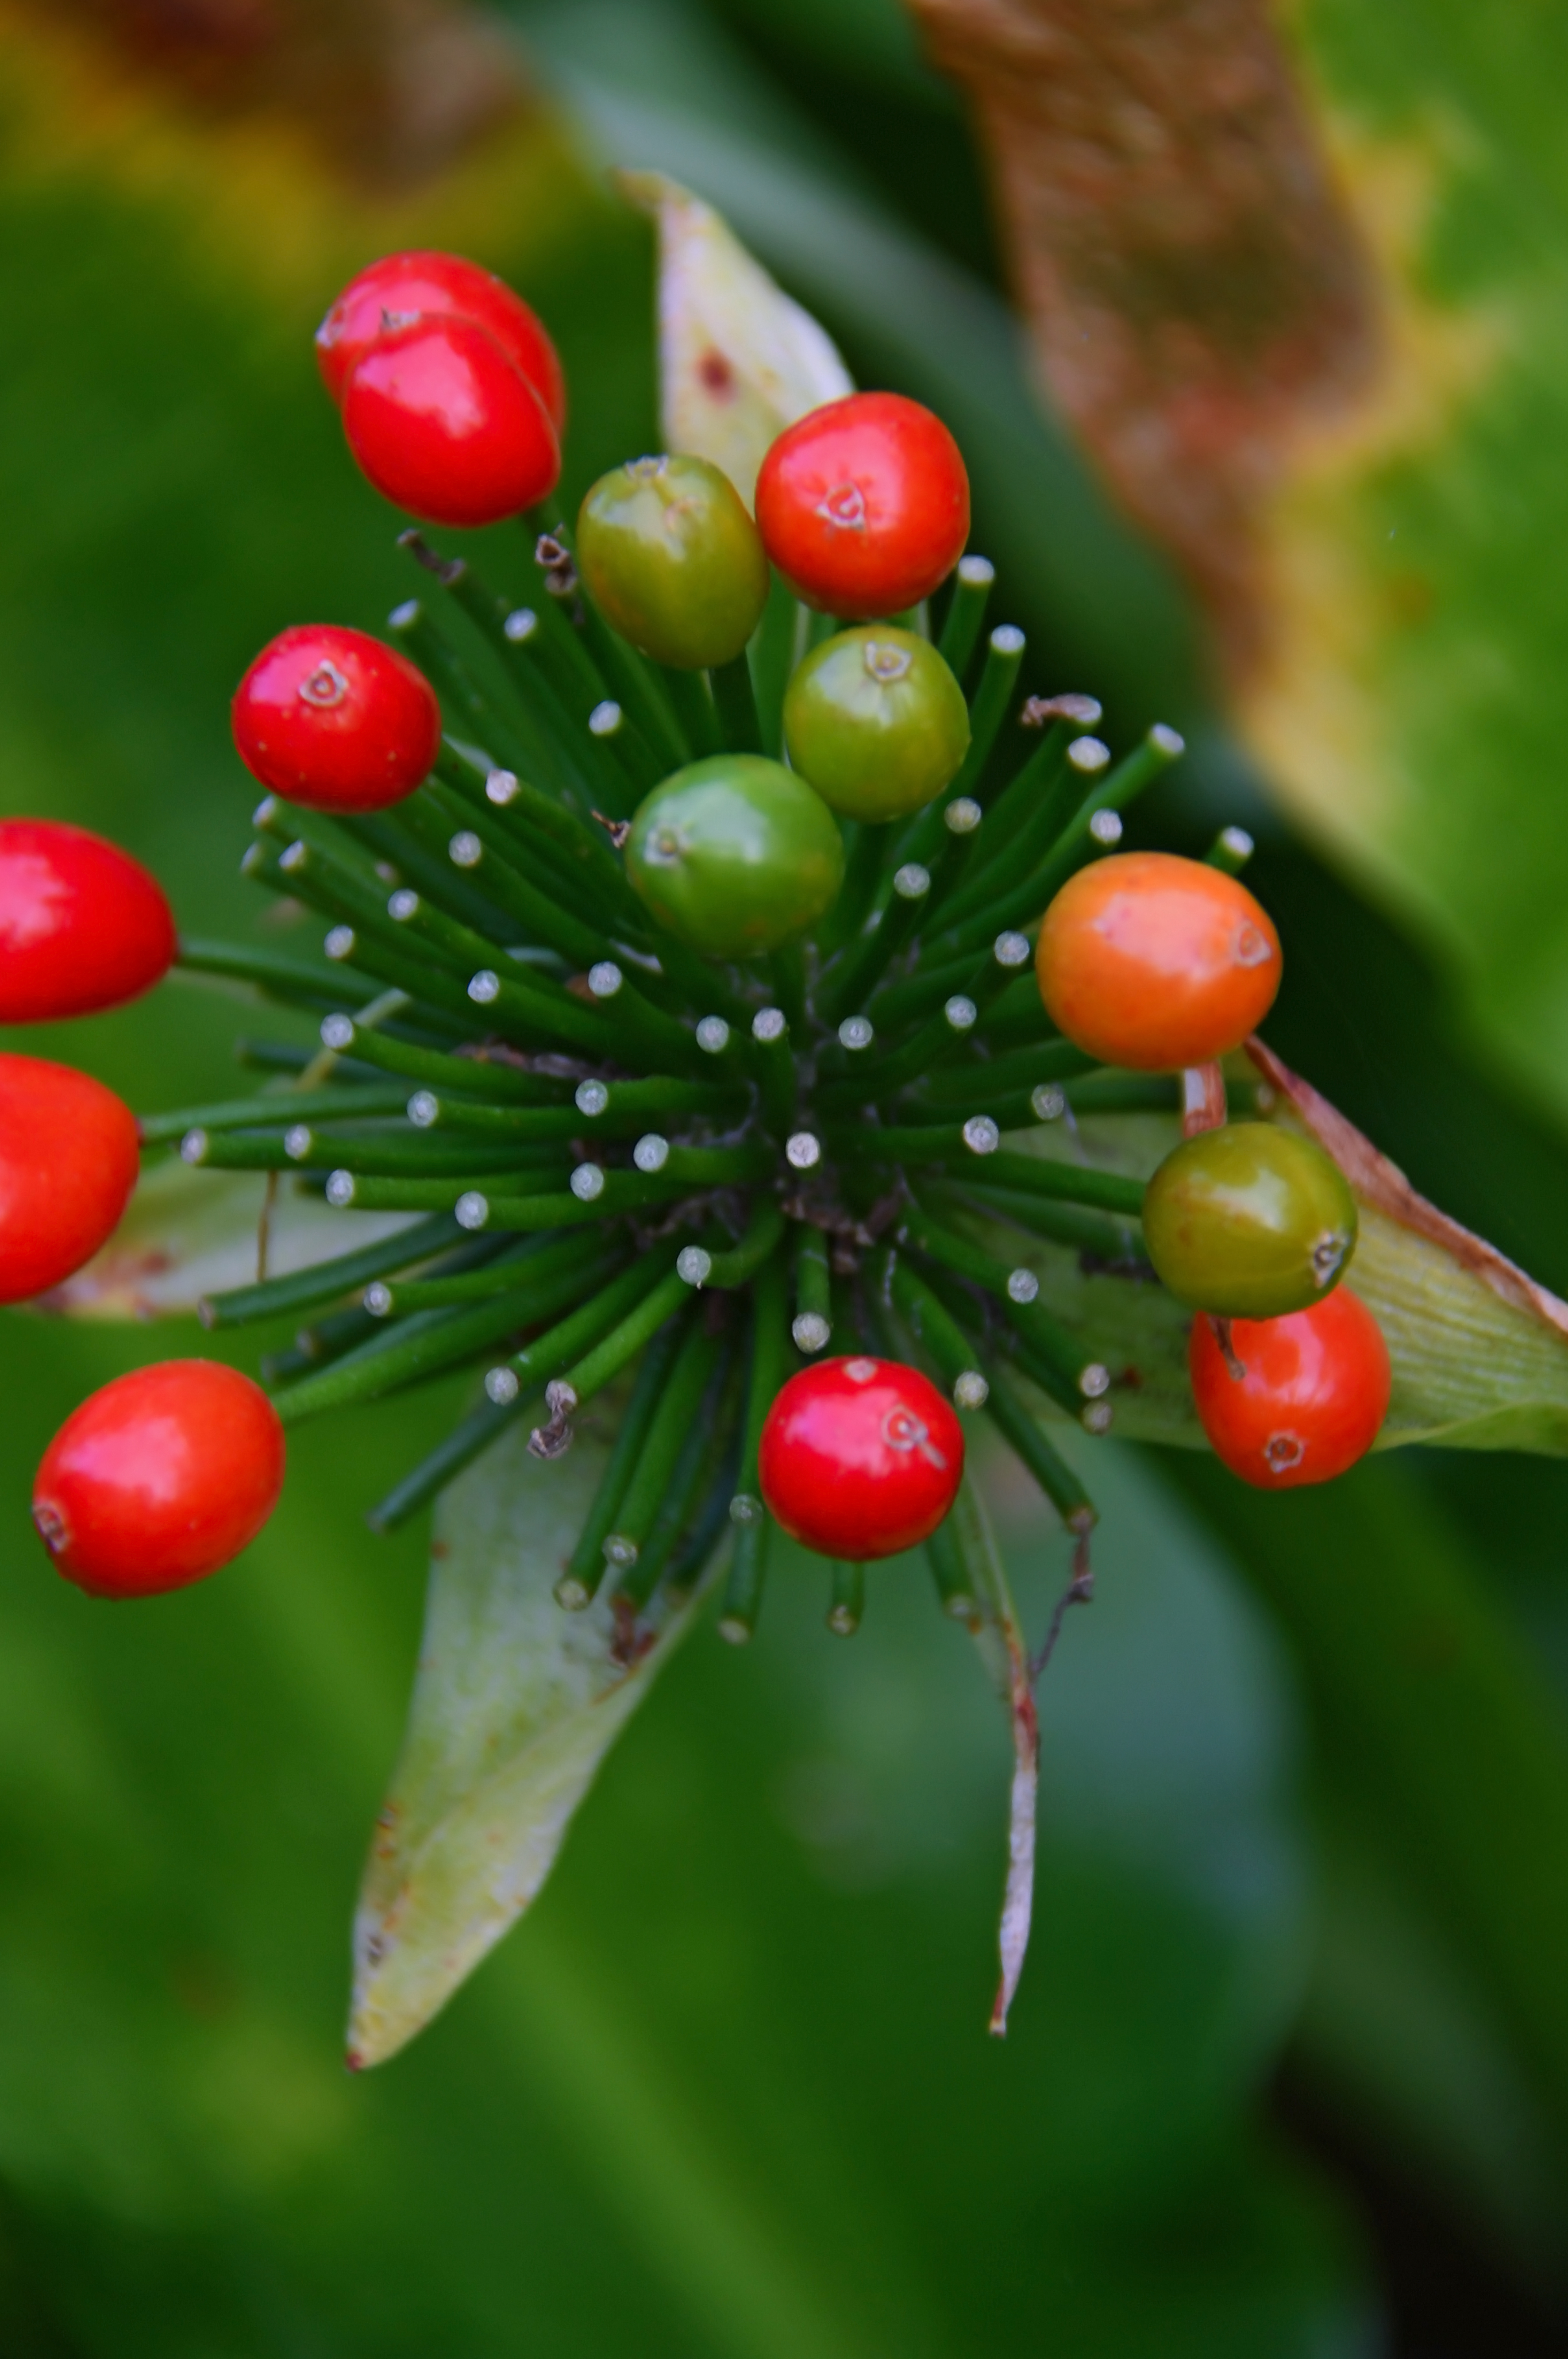
flower, flora, close up, plant, macro photography, aquifoliaceae, bud